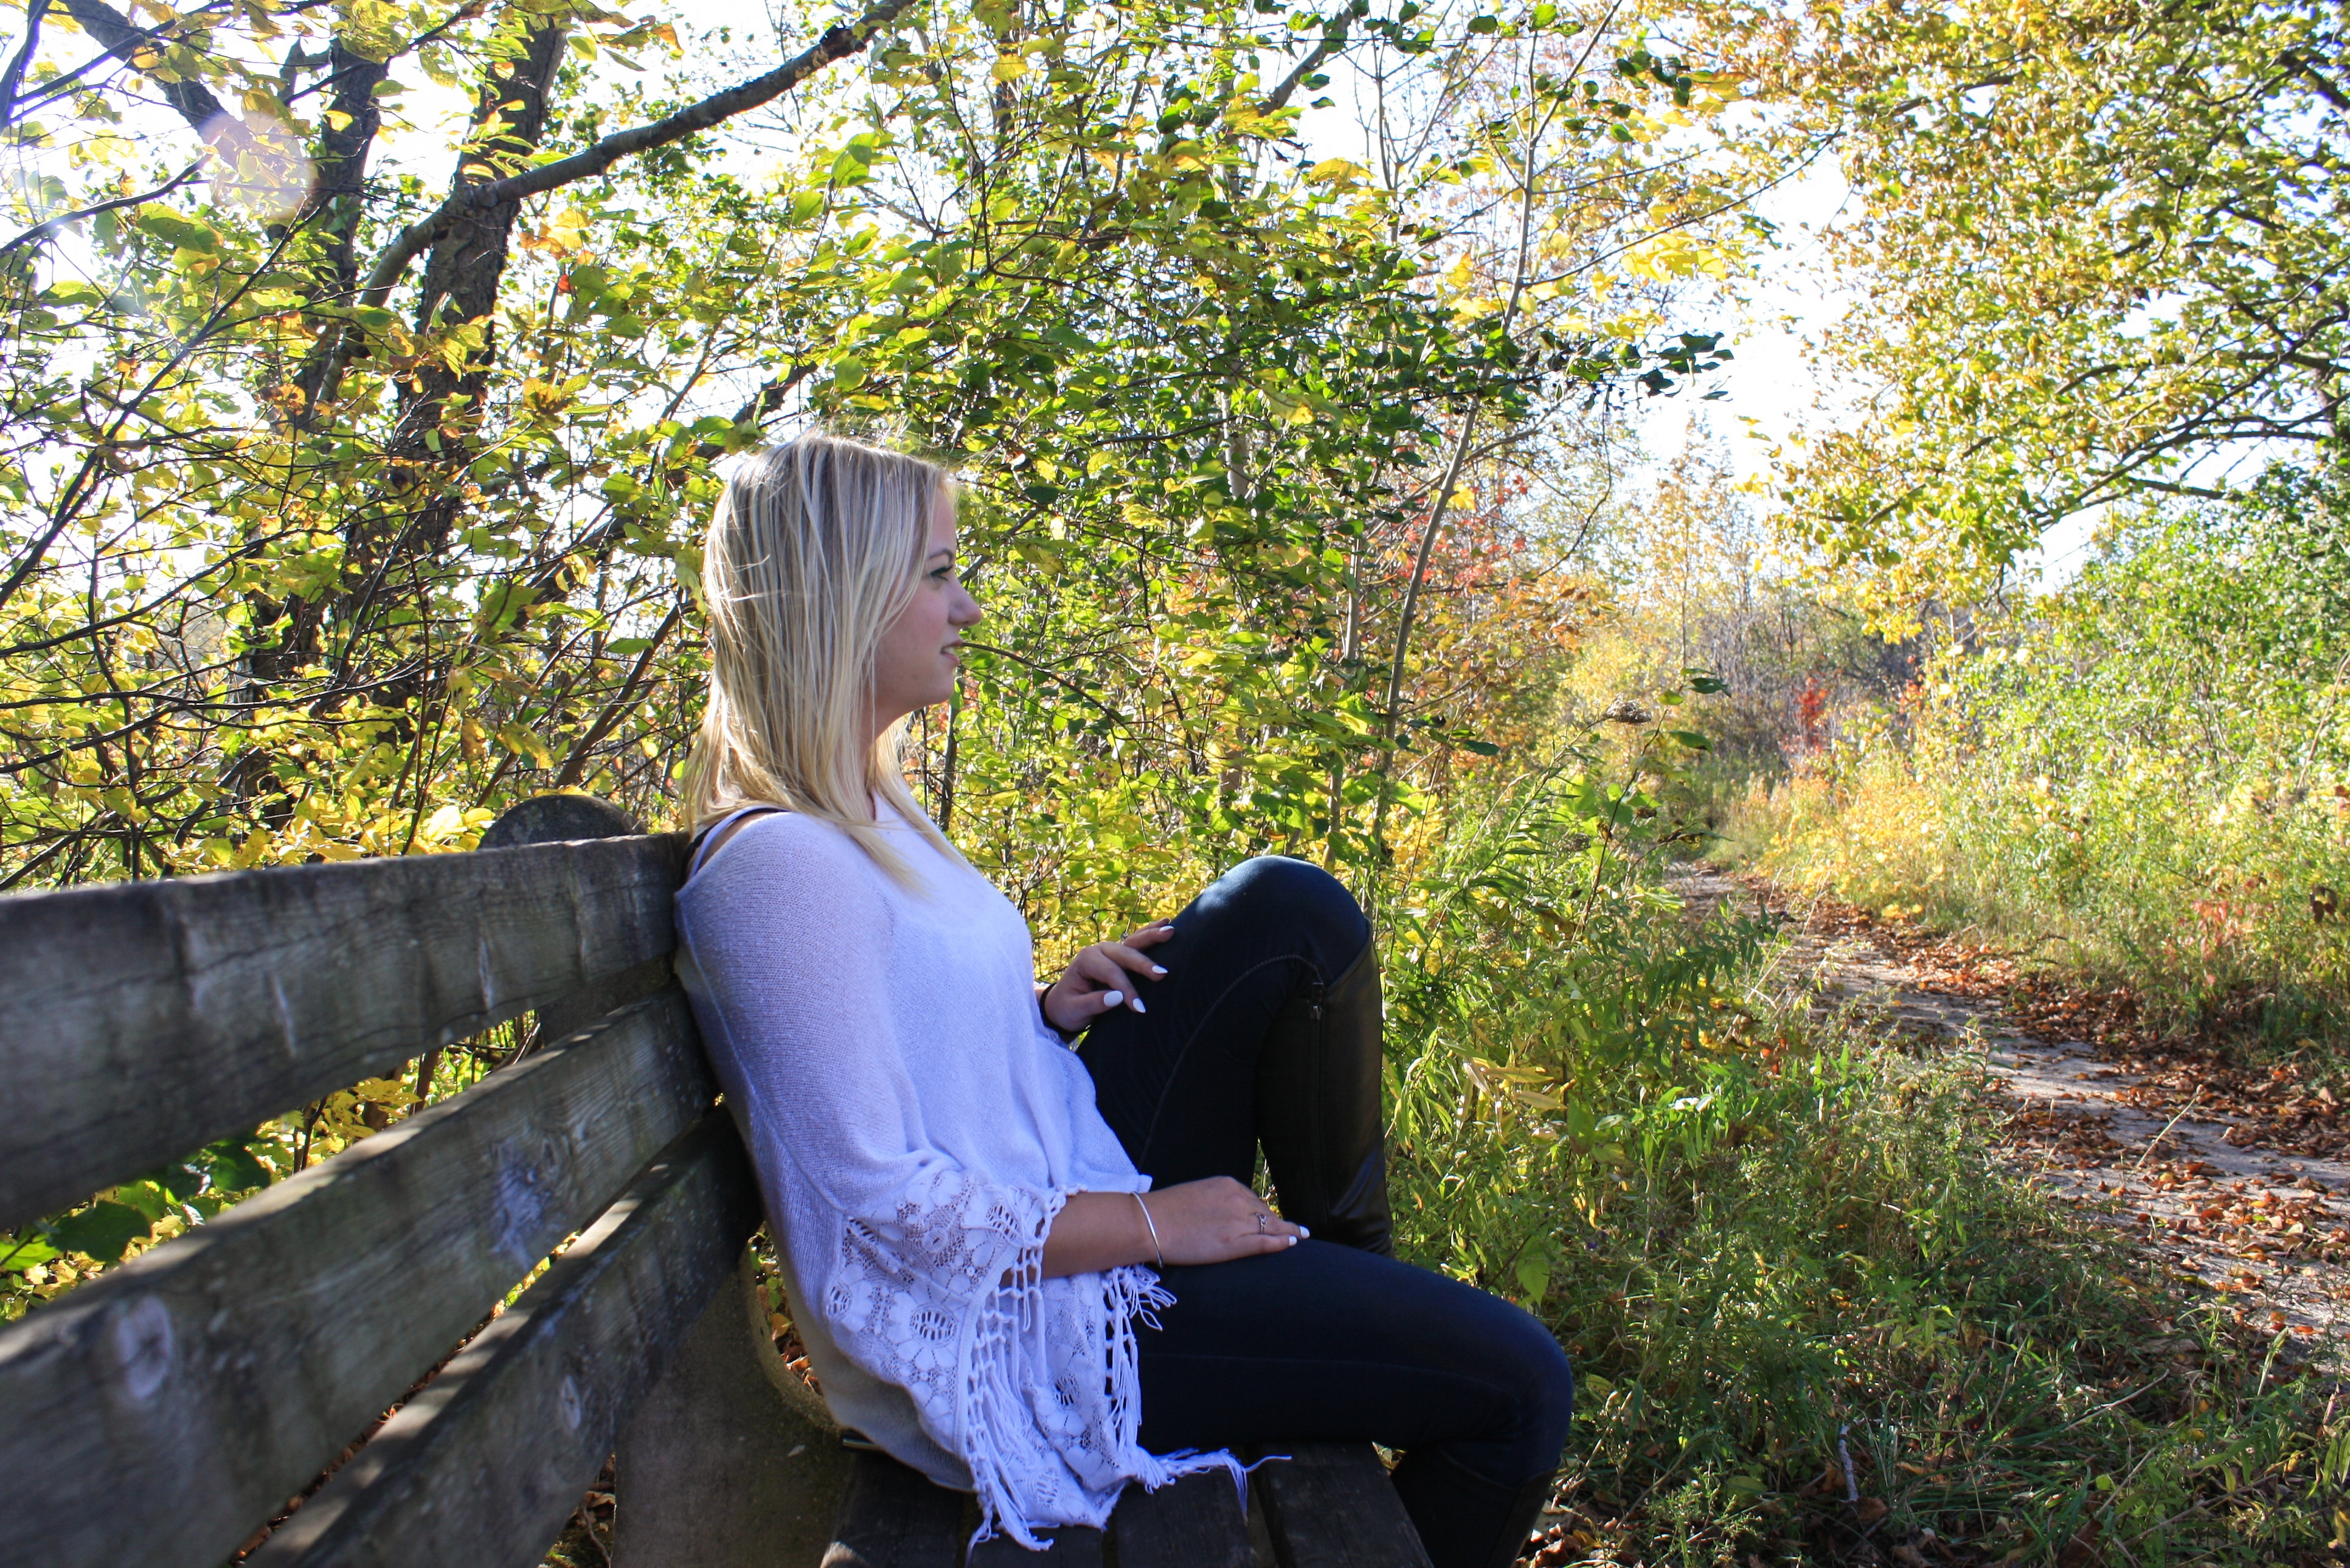
tree, forest, girl, woman, bench, sunlight, fall, profile, female, thinking, portrait, model, young, spring, autumn, student, season, face, woodland, interaction, thinking woman, side profile, thought provoking